1895 Chicago Athletic Association football team

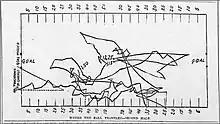
Where the ball traveled in the second half.

Heffelfinger broke through the weaker left side of BAA and made 5 yards with 3 men on his back. Richards was sent on the next play through the middle but was nailed by Bert Waters. Captain Stevenson was forced to call for a kick, and Brown sent the oval 25 yards down the field. It was a very low ball, and touched a number of CAA and BAA hands, before finally being recovered by Boston AA.